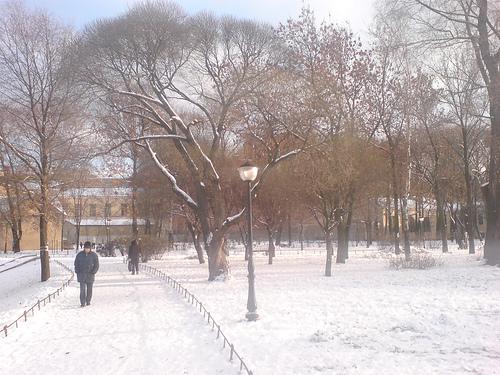
Weather: snow or frosty